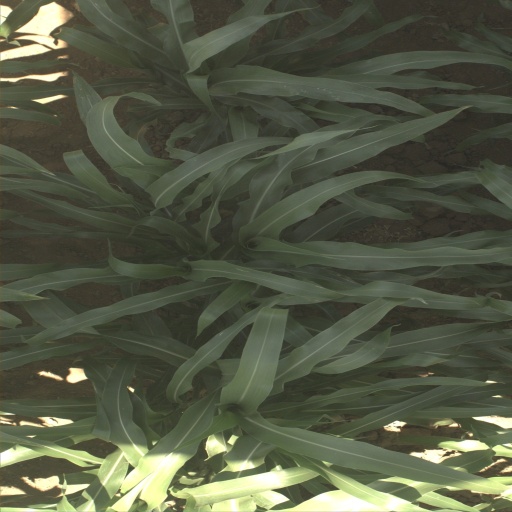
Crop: sorghum